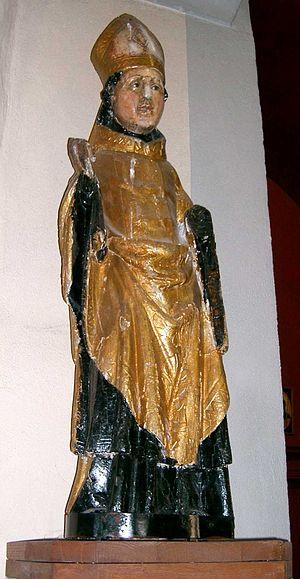
Théodore d'Octodure ou Théodule du Valais, ou Théodore, fut peut-être un missionnaire chrétien venu d'Orient. Il a probablement été le premier évêque du Valais à la fin du IVᵉ siècle.
Marigny est une commune française située dans le département du Jura en région Bourgogne-Franche-Comté. Les habitants se nomment les Gandouniers et Gandounières.